Coccinella (software)

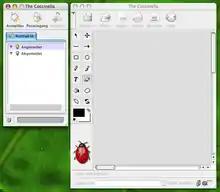
Coccinella Roster & Whiteboard

The software is written in the Tcl/Tk language, and it runs under BSD, Linux, Mac OS X, Solaris, Windows and all other platforms that support Tcl/Tk. Mats Bengtsson published it in 1999, under the name "Whiteboard". It was renamed "Coccinella" in 2003.